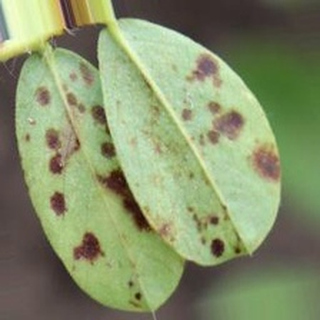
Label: groundnut_rust